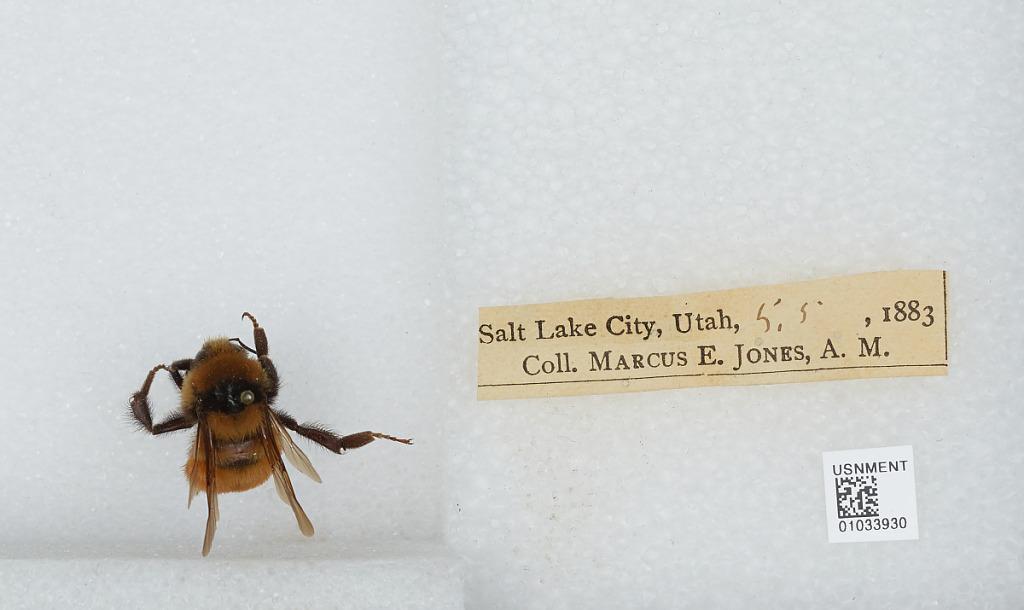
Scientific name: Bombus (Pyrobombus) ternarius Say
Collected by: M. Jones
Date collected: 1883-5-5
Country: United States
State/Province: Utah
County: Salt Lake
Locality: Salt Lake City
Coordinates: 40.7608, -111.891